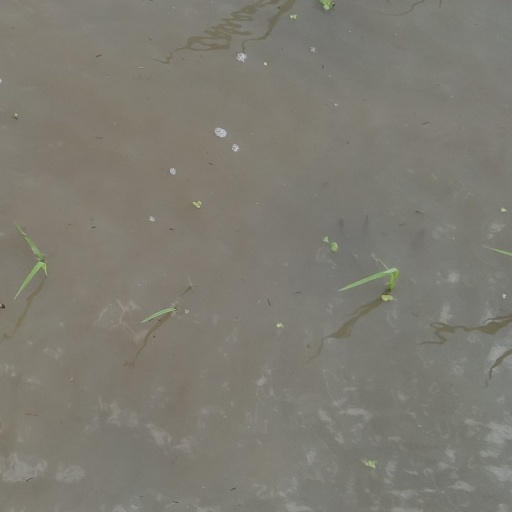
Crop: rice